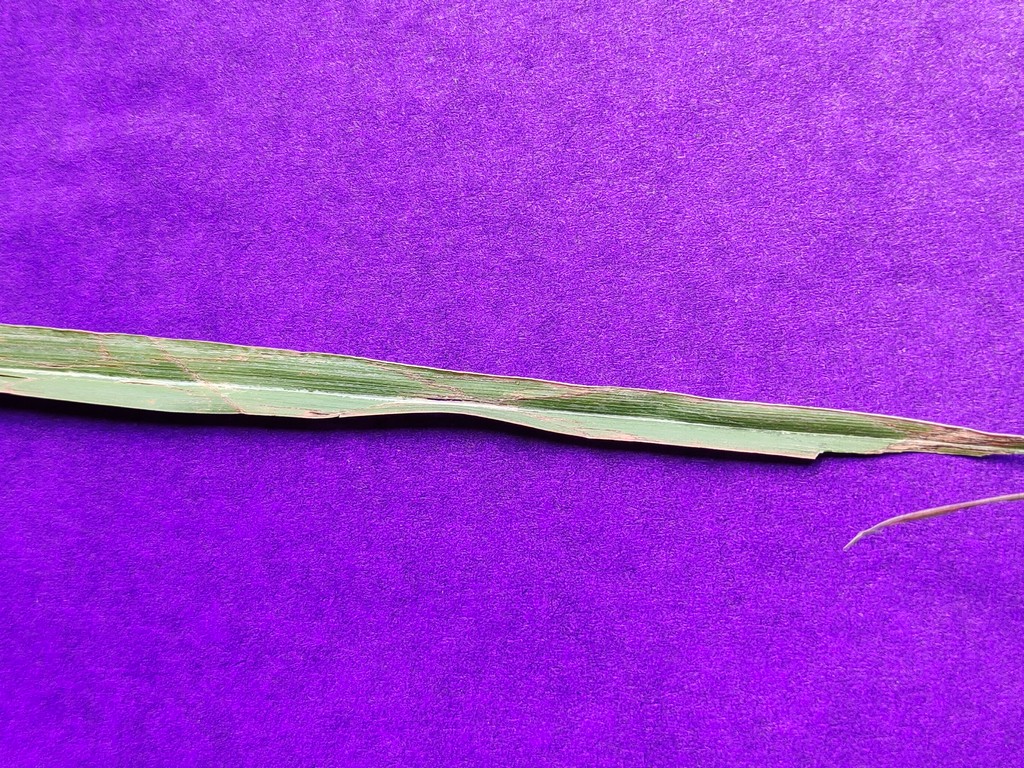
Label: Unhealthy